Scotch Ale

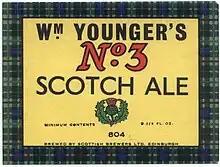
Younger's Scotch Ale label

Scotch ale is the Edinburgh version of Burton Ale: dark, with a bittersweet, sometimes slightly metallic tang, and generally strong. Scotch Ale was first used as a designation for strong ales exported from Edinburgh in the 18th century. The term has become popular in the USA, where strong ales which may be available in Scotland under a different name are sold in America as "Scotch Ale", for example, Caledonian's "Edinburgh Strong Ale" or "Edinburgh Tattoo", is sold in the USA as "Edinburgh Scotch Ale". As with other examples of strong ales, such as Barley wine, these beers tend toward sweetness and a full body. Examples from the Caledonian brewery would have toffee notes from the caramelizing of the malt from the direct fired copper. This caramelizing of Caledonian's beers is popular in America and has led many American brewers to produce strong toffee sweet beers which they label as a Scotch Ale. Scotch ales are an accepted style in Belgium: "Gordon's Highland Scotch Ale", with its thistle-shaped glass is a well-known example, produced by the British-connected John Martin Brewery.